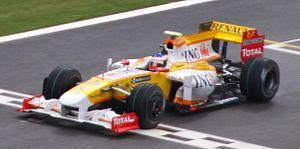
Romain Grosjean, né le 17 avril 1986 à Genève, est un pilote automobile français. Avec plus d'une centaine de Grands Prix de Formule 1 depuis 2009, il compte dix podiums, acquis entre 2012 et 2015 pour Lotus F1 Team.